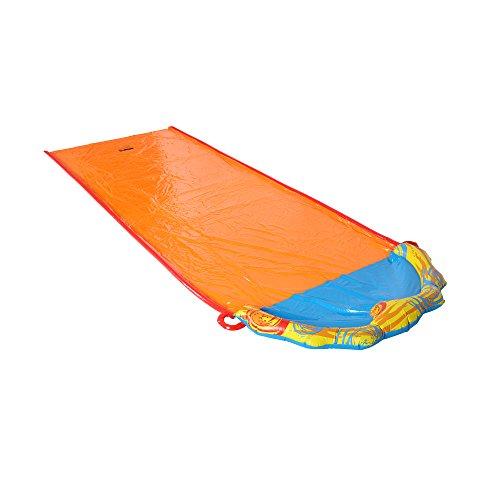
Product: BANZAI Spin Out Slide with Spin Disk Bodyboard
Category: Toys & Games | Sports & Outdoor Play | Inflatable Bouncers
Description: Oversized inflatable rider tube with sturdy handles included.
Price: $14.12
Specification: ProductDimensions:14x2.5x12inches|ItemWeight:4.25pounds|ShippingWeight:4.25pounds(Viewshippingratesandpolicies)|ASIN:B071L7S6ZF|Itemmodelnumber:11647FR|Manufacturerrecommendedage:5yearsandup